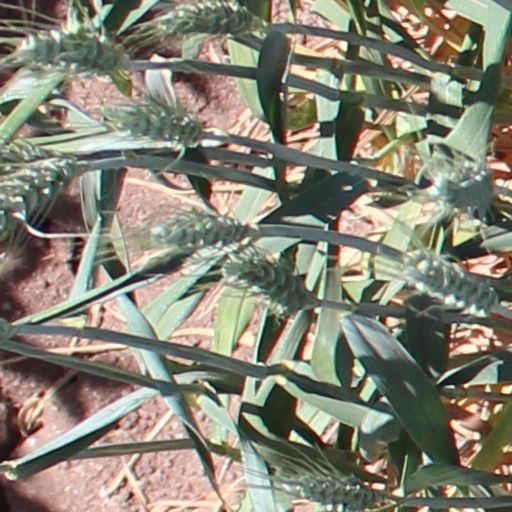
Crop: wheat